Somerset Levels

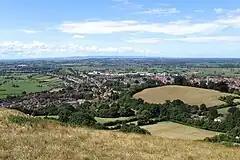
The town of Glastonbury, Somerset, looking west from the top of Glastonbury Tor. The fields in the distance are part of the Levels.

During the great storm of 1703, waves came four feet (1.2 m) over the sea walls. The sea wall was again breached in 1799, filling the Axe valley with sea water. In 1872, another flood covered and in 1919, were inundated with sea water, poisoning the land for up to 7 years.